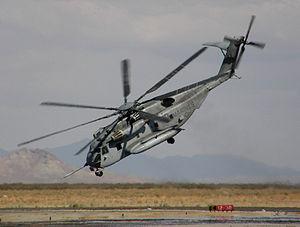
Ceci est la liste des aéronefs qui sont utilisés en 2013 dans les forces armées des États-Unis. La liste est d’abord découpée en fonction des branches de l’armée américaine puis en fonction du type d’appareil. Plusieurs interventions sur l'article n'ont pas tenu compte de la date.